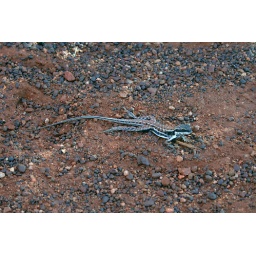
A lizard rests on the red ground on the path beside Uluru (Ayers Rock), about half-way around my walk around the rock.